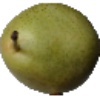
Label: Pear 1